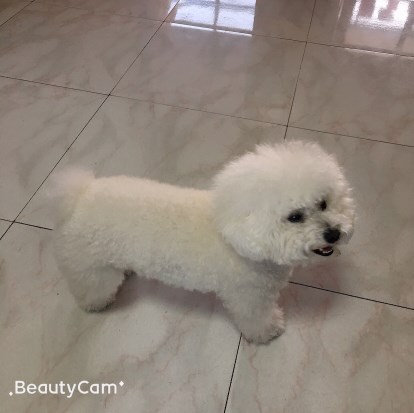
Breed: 3083-n000117-Bichon_Frise